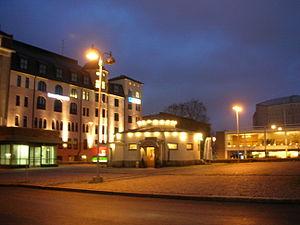
La Place du marché au bois est une place carrée au centre de Turku en Finlande.
Le Quartier VI est un quartier de Turku en Finlande.